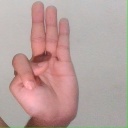
अक्षर: भ